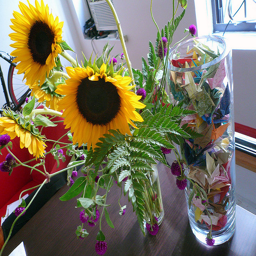
A vase filled with sunflowers next to a vase filled with Oragami birds.
Flower arrangement in vase next to decorative paper in a glass.
An ornament of flowers on a wooden table.
A vase of flowers and a larger vase filled with origami.
A table topped with a vase full of flowers.